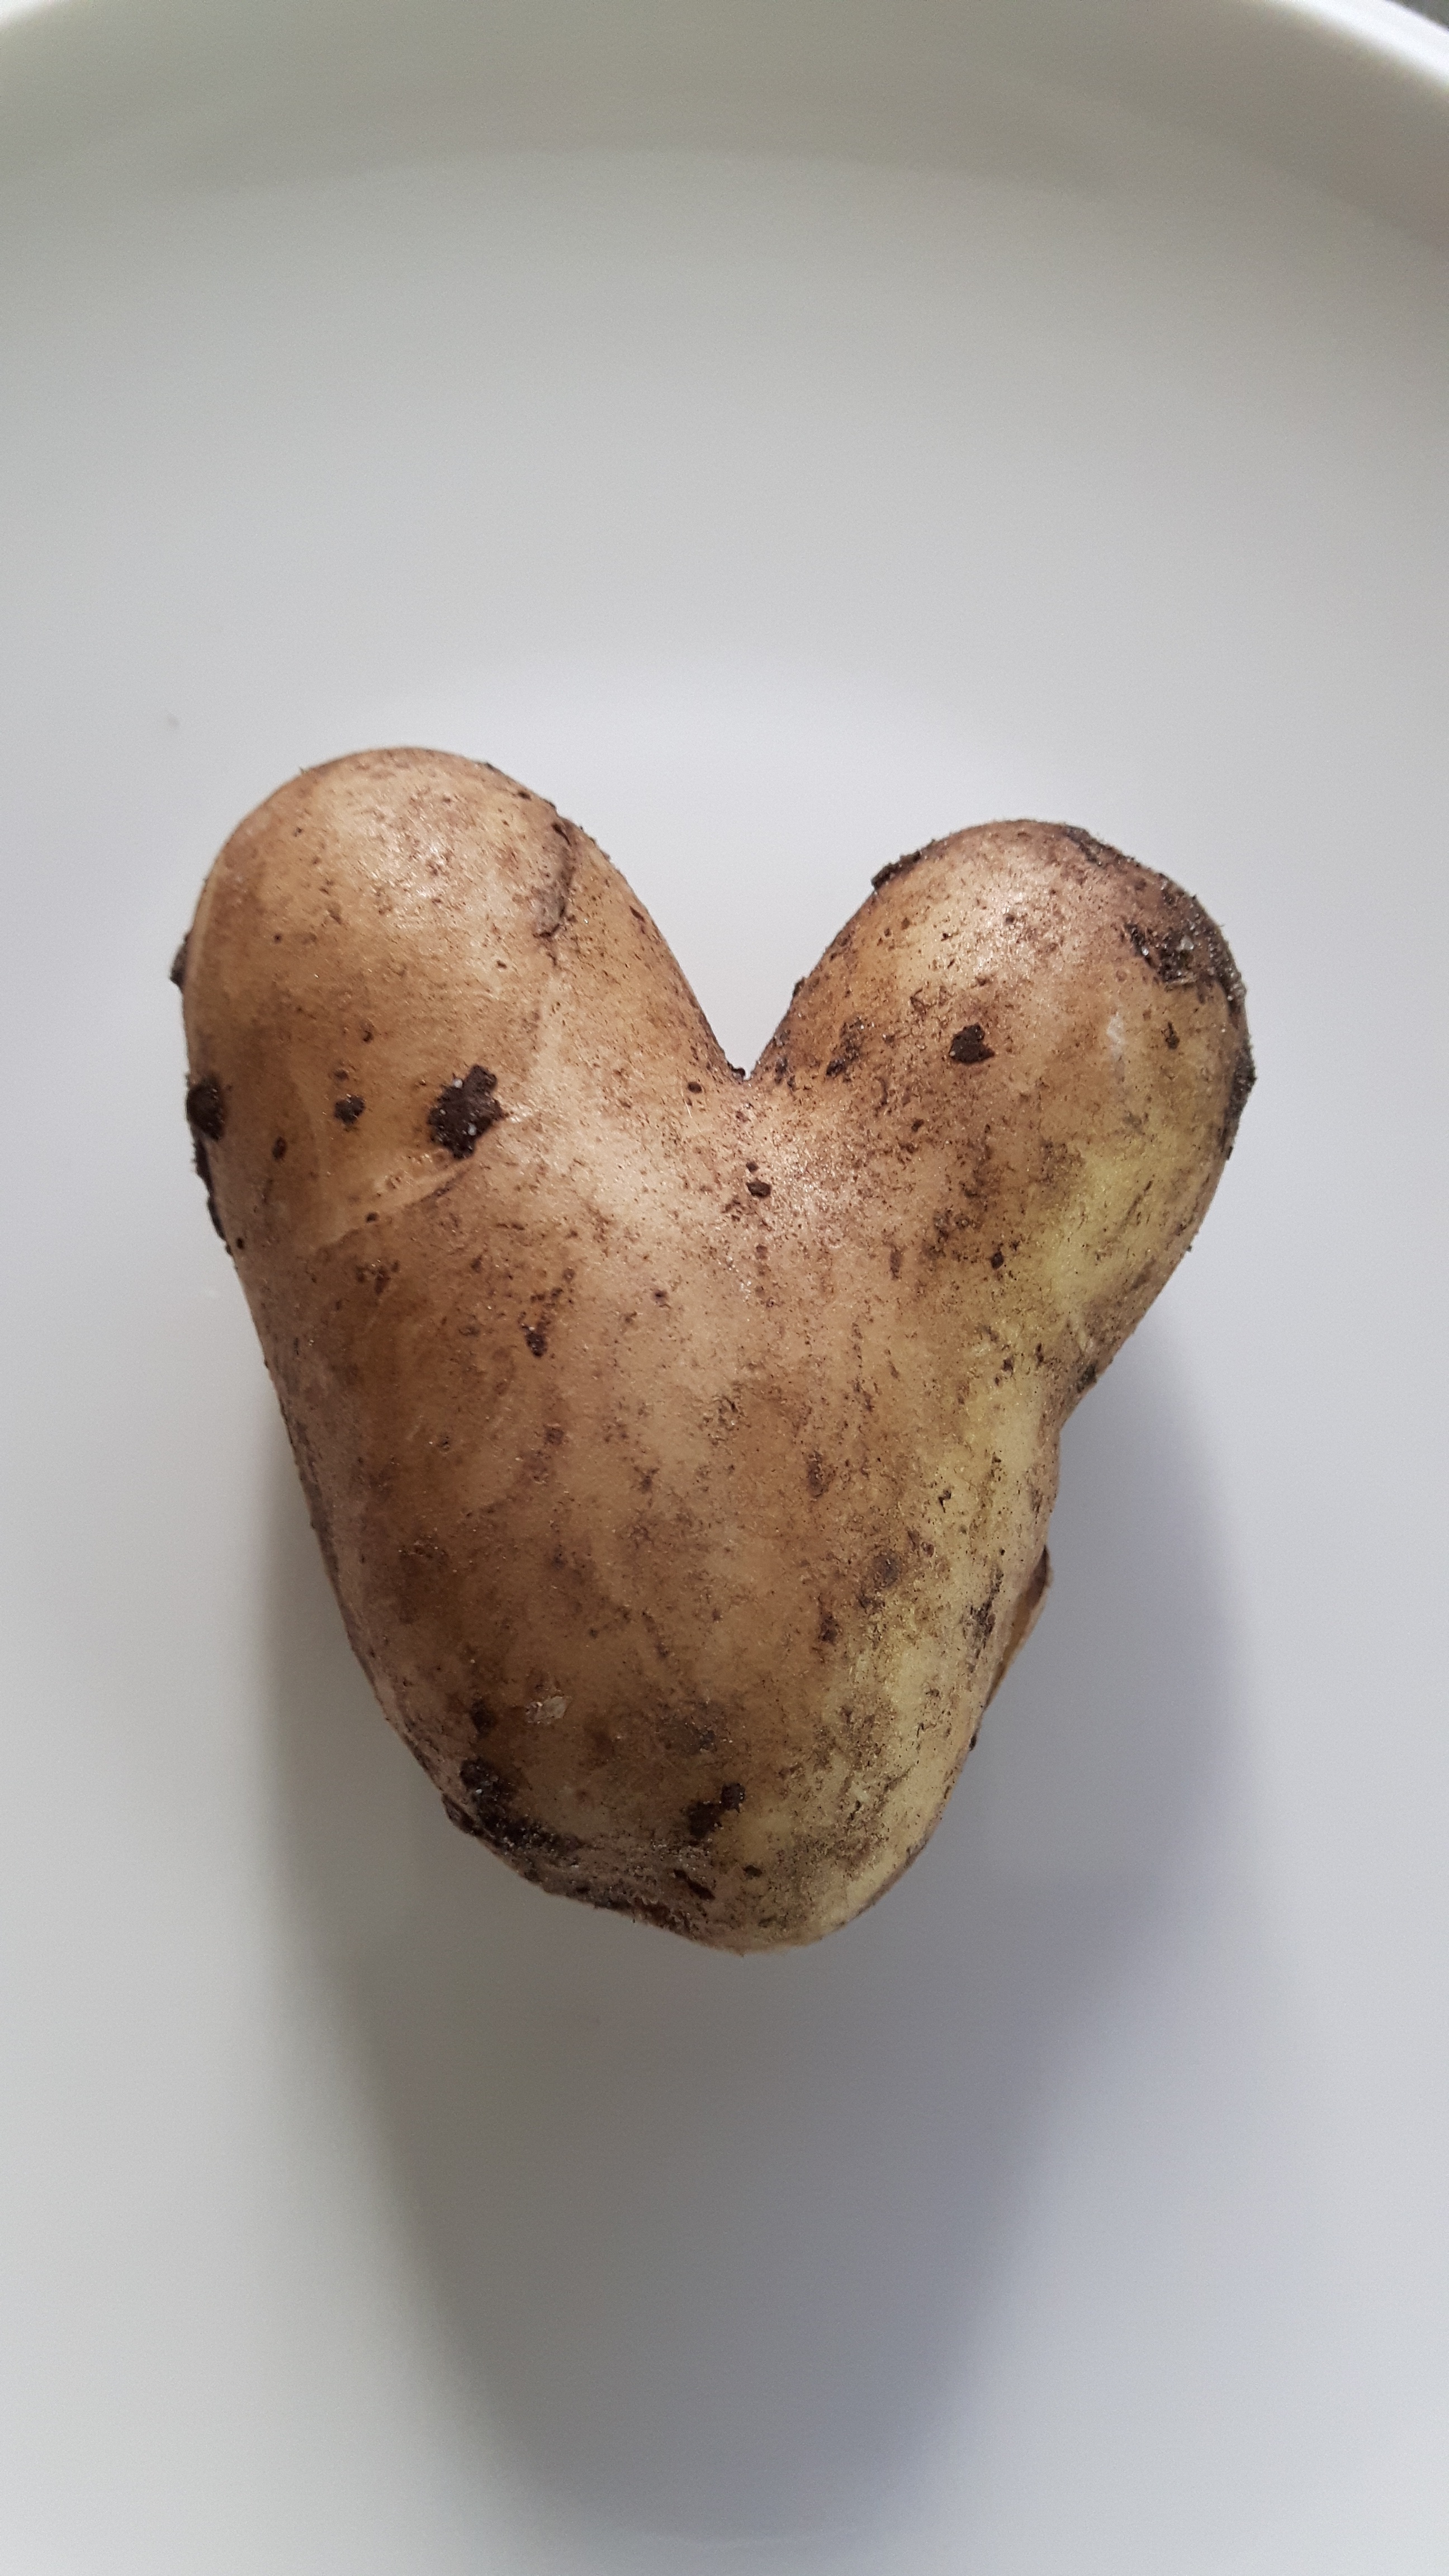
plant, love, heart, food, produce, vegetable, fashion, potato, vegetables, funny, flowering plant, tuber, root vegetable, land plant, potato and tomato genus